Taharqa

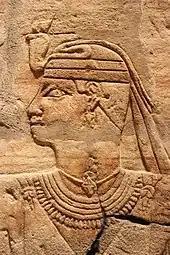
Profile of Taharqa on the Taharqa Shrine, Ashmolean Museum

Taharqa chose the site of Nuri in North Sudan to build his pyramid, away from the traditional burial site of El-Kurru. It was the first and the largest pyramid of Nuri, and he was followed by close to twenty later kings at the site.